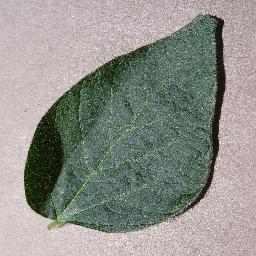
Label: Soybean___healthy